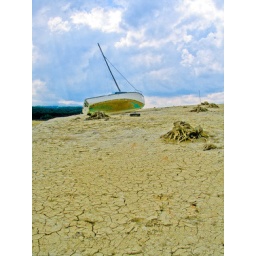
a boat on a dry lake in the south of france